John Kourkouas

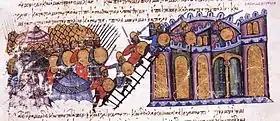
The fall of Melitene, miniature from the "Skylitzes Chronicle".

Little is known about John's early life. His father was a wealthy official in the imperial palace, but no details are known about his life, nor is his name recorded (although it was likely Romanos). John himself was born at Dokeia (now Tokat), in the region of Darbidos in the Armeniac Theme, and was educated by one of his relatives, the metropolitan bishop of Gangra, Christopher. In the late regency of Empress Zoe Karbonopsina (914–919) for her infant son Constantine VII, Kourkouas was appointed as the commander of the palace guard regiment, probably through the machinations of admiral Romanos Lekapenos, as part of the latter's drive for the throne. In this capacity, Kourkouas arrested several high officials who opposed Lekapenos's rise to power, opening the road to the appointment of Lekapenos as regent in place of Zoe in 919. Lekapenos gradually assumed more powers until he was crowned senior emperor in December 920. As a reward for his support, in , Romanos Lekapenos promoted Kourkouas to the post of Domestic of the Schools, in effect commander-in-chief of all the imperial armies in Anatolia. According to the chronicle of Theophanes Continuatus, Kourkouas held this post for an unparalleled continuous term of 22 years and seven months.